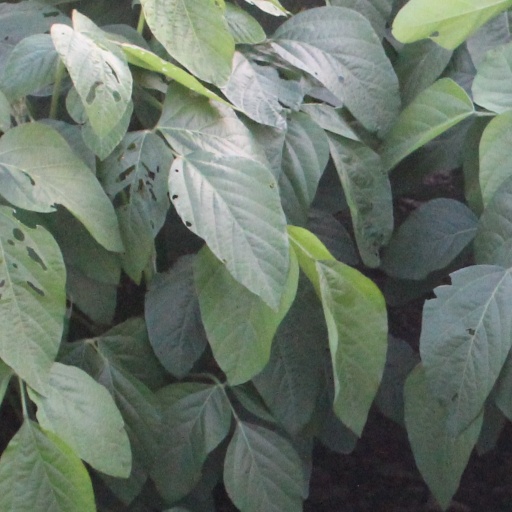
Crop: soybean